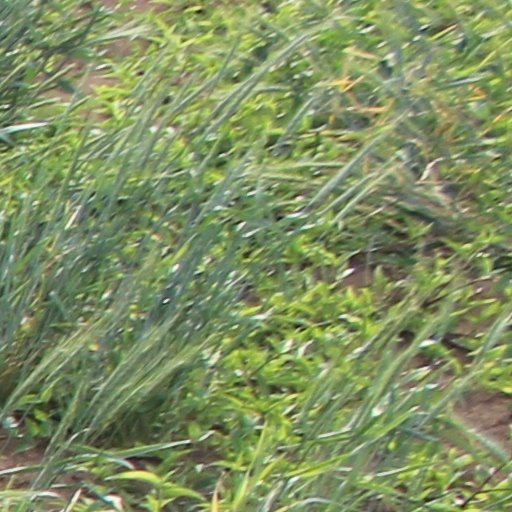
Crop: wheat